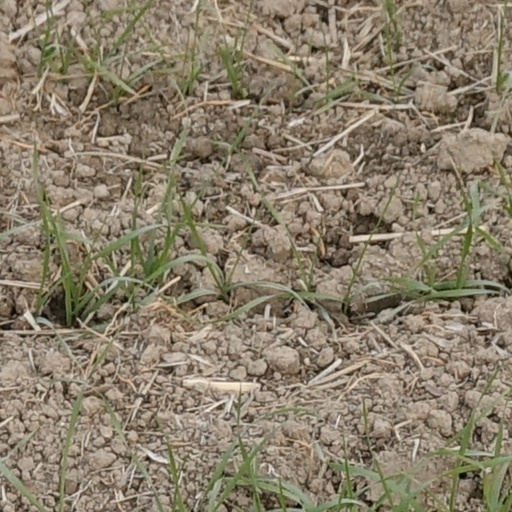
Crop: wheat